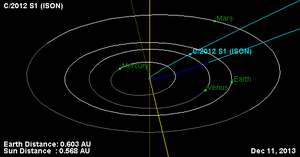
La position orbitale de la comète C/2012 S1 (ISON) après son périhélie, au moment de sa meilleure visibilité dans l'hémisphère nord
C/2012 S1 (ISON) est une comète rasante découverte en septembre 2012 et qui s'est désintégrée fin novembre 2013 au terme de son approche du Soleil.